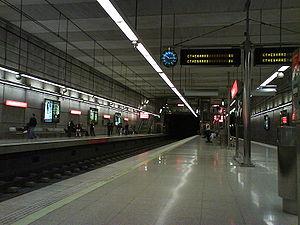
Cet article contient l'ensemble des stations du métro de Bilbao, ville située dans le Pays basque, province de la Biscaye. Ce réseau s'articule sur deux lignes naissant au sud du Grand Bilbao qui forment un tronçon commun jusqu'à la station San Inazio. Après cette station, les lignes se séparent et desservent chacune une rive du Nervion.